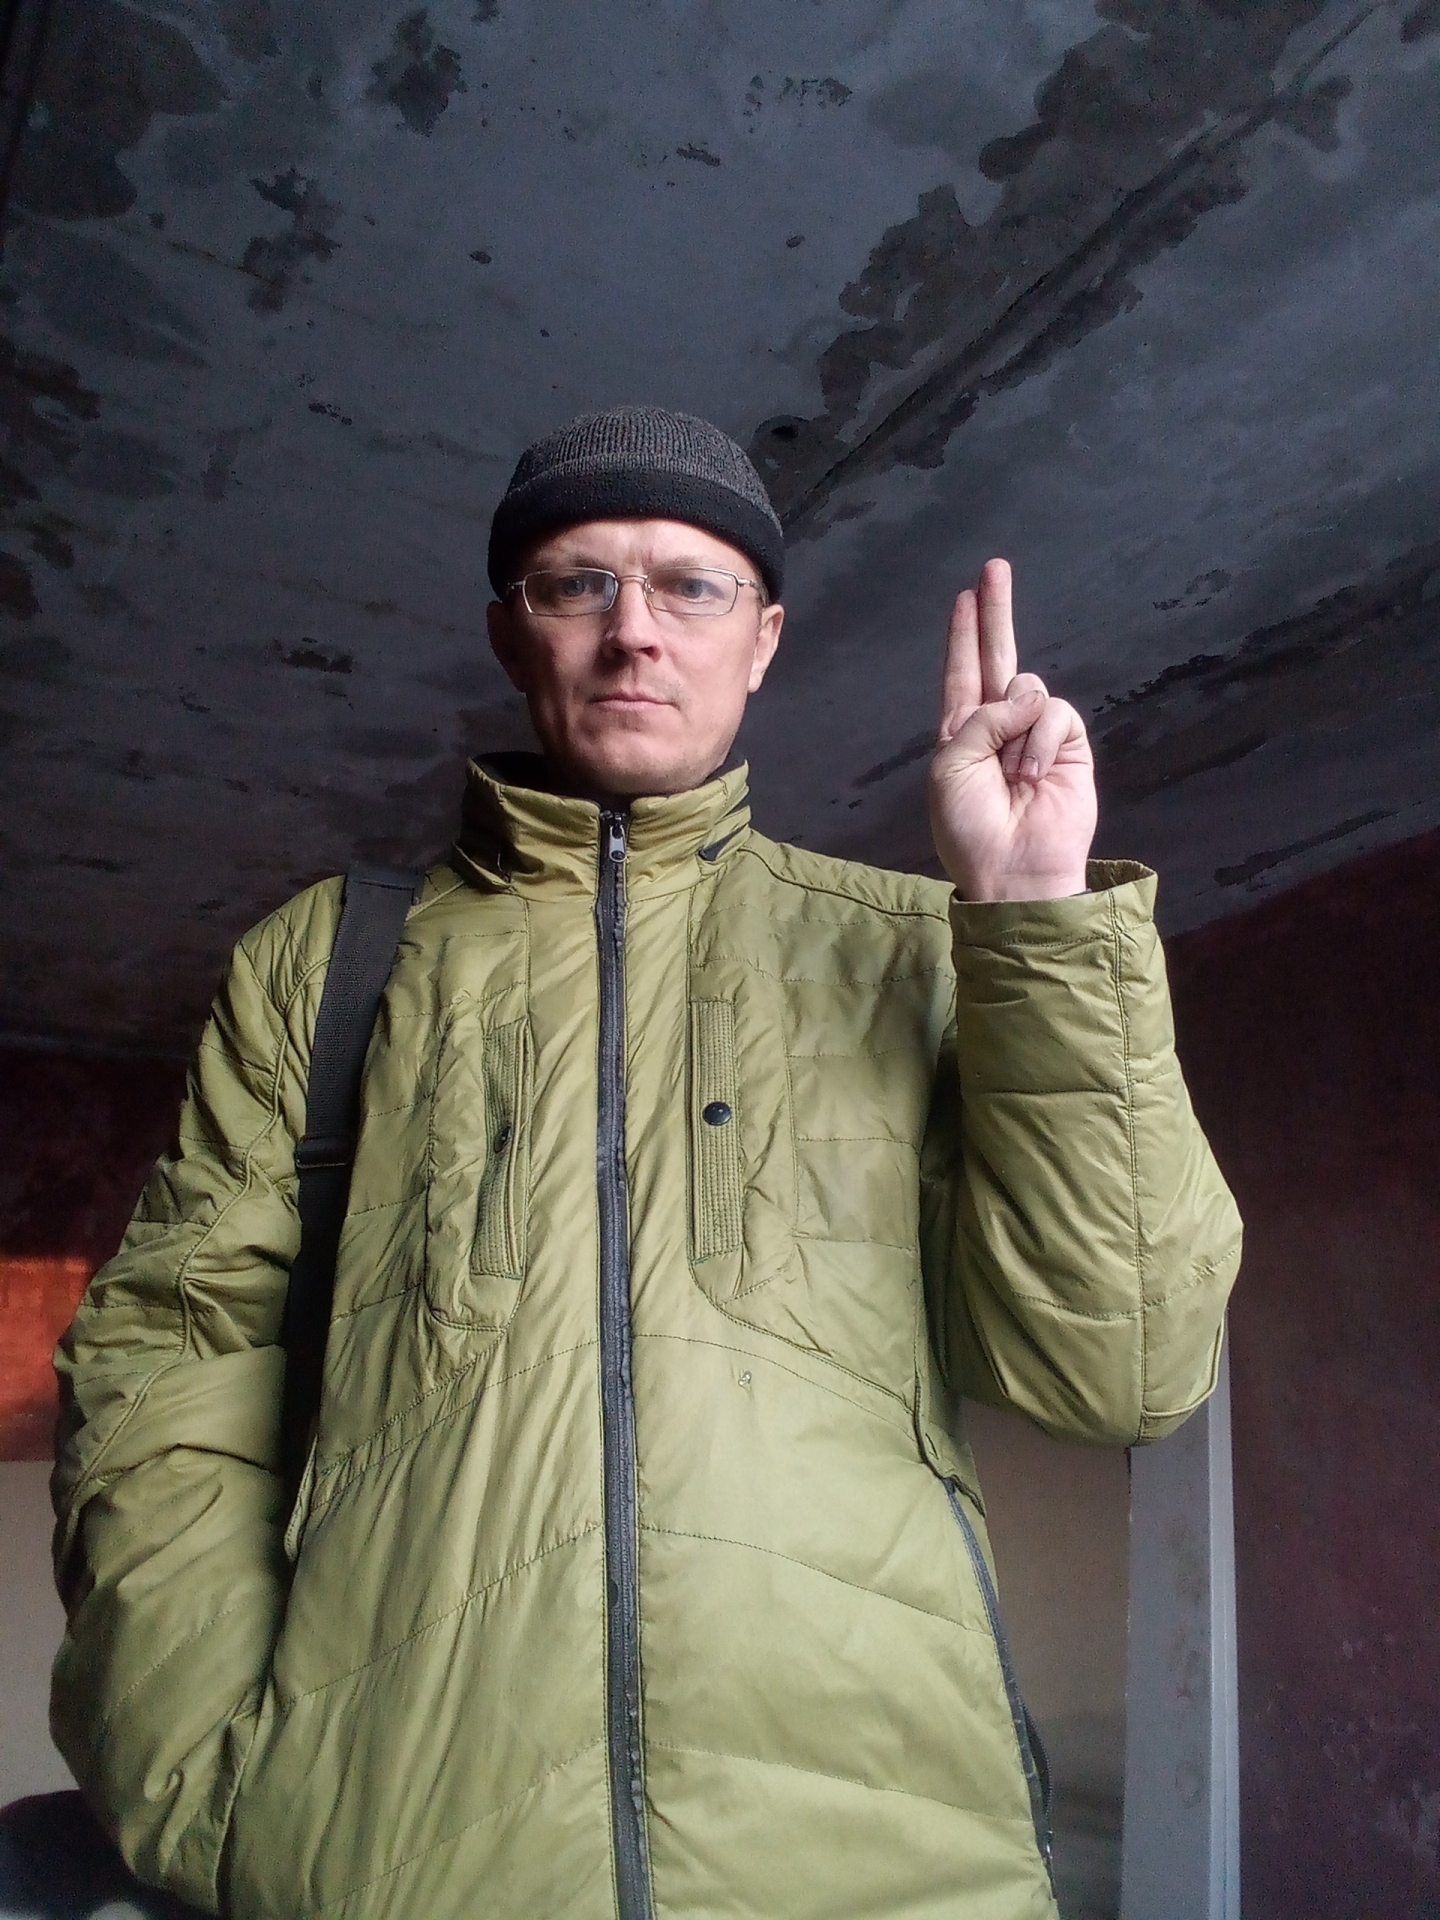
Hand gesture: two_up